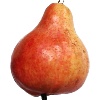
Label: red_pear